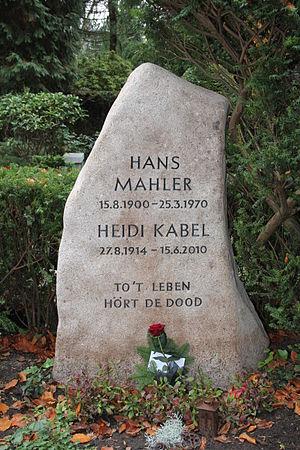
Heidi Bertha Auguste Kabel est une actrice et musicienne allemande. Elle se produisait régulièrement au Ohnsorg-Theater de Hambourg, la plupart du temps en bas allemand.